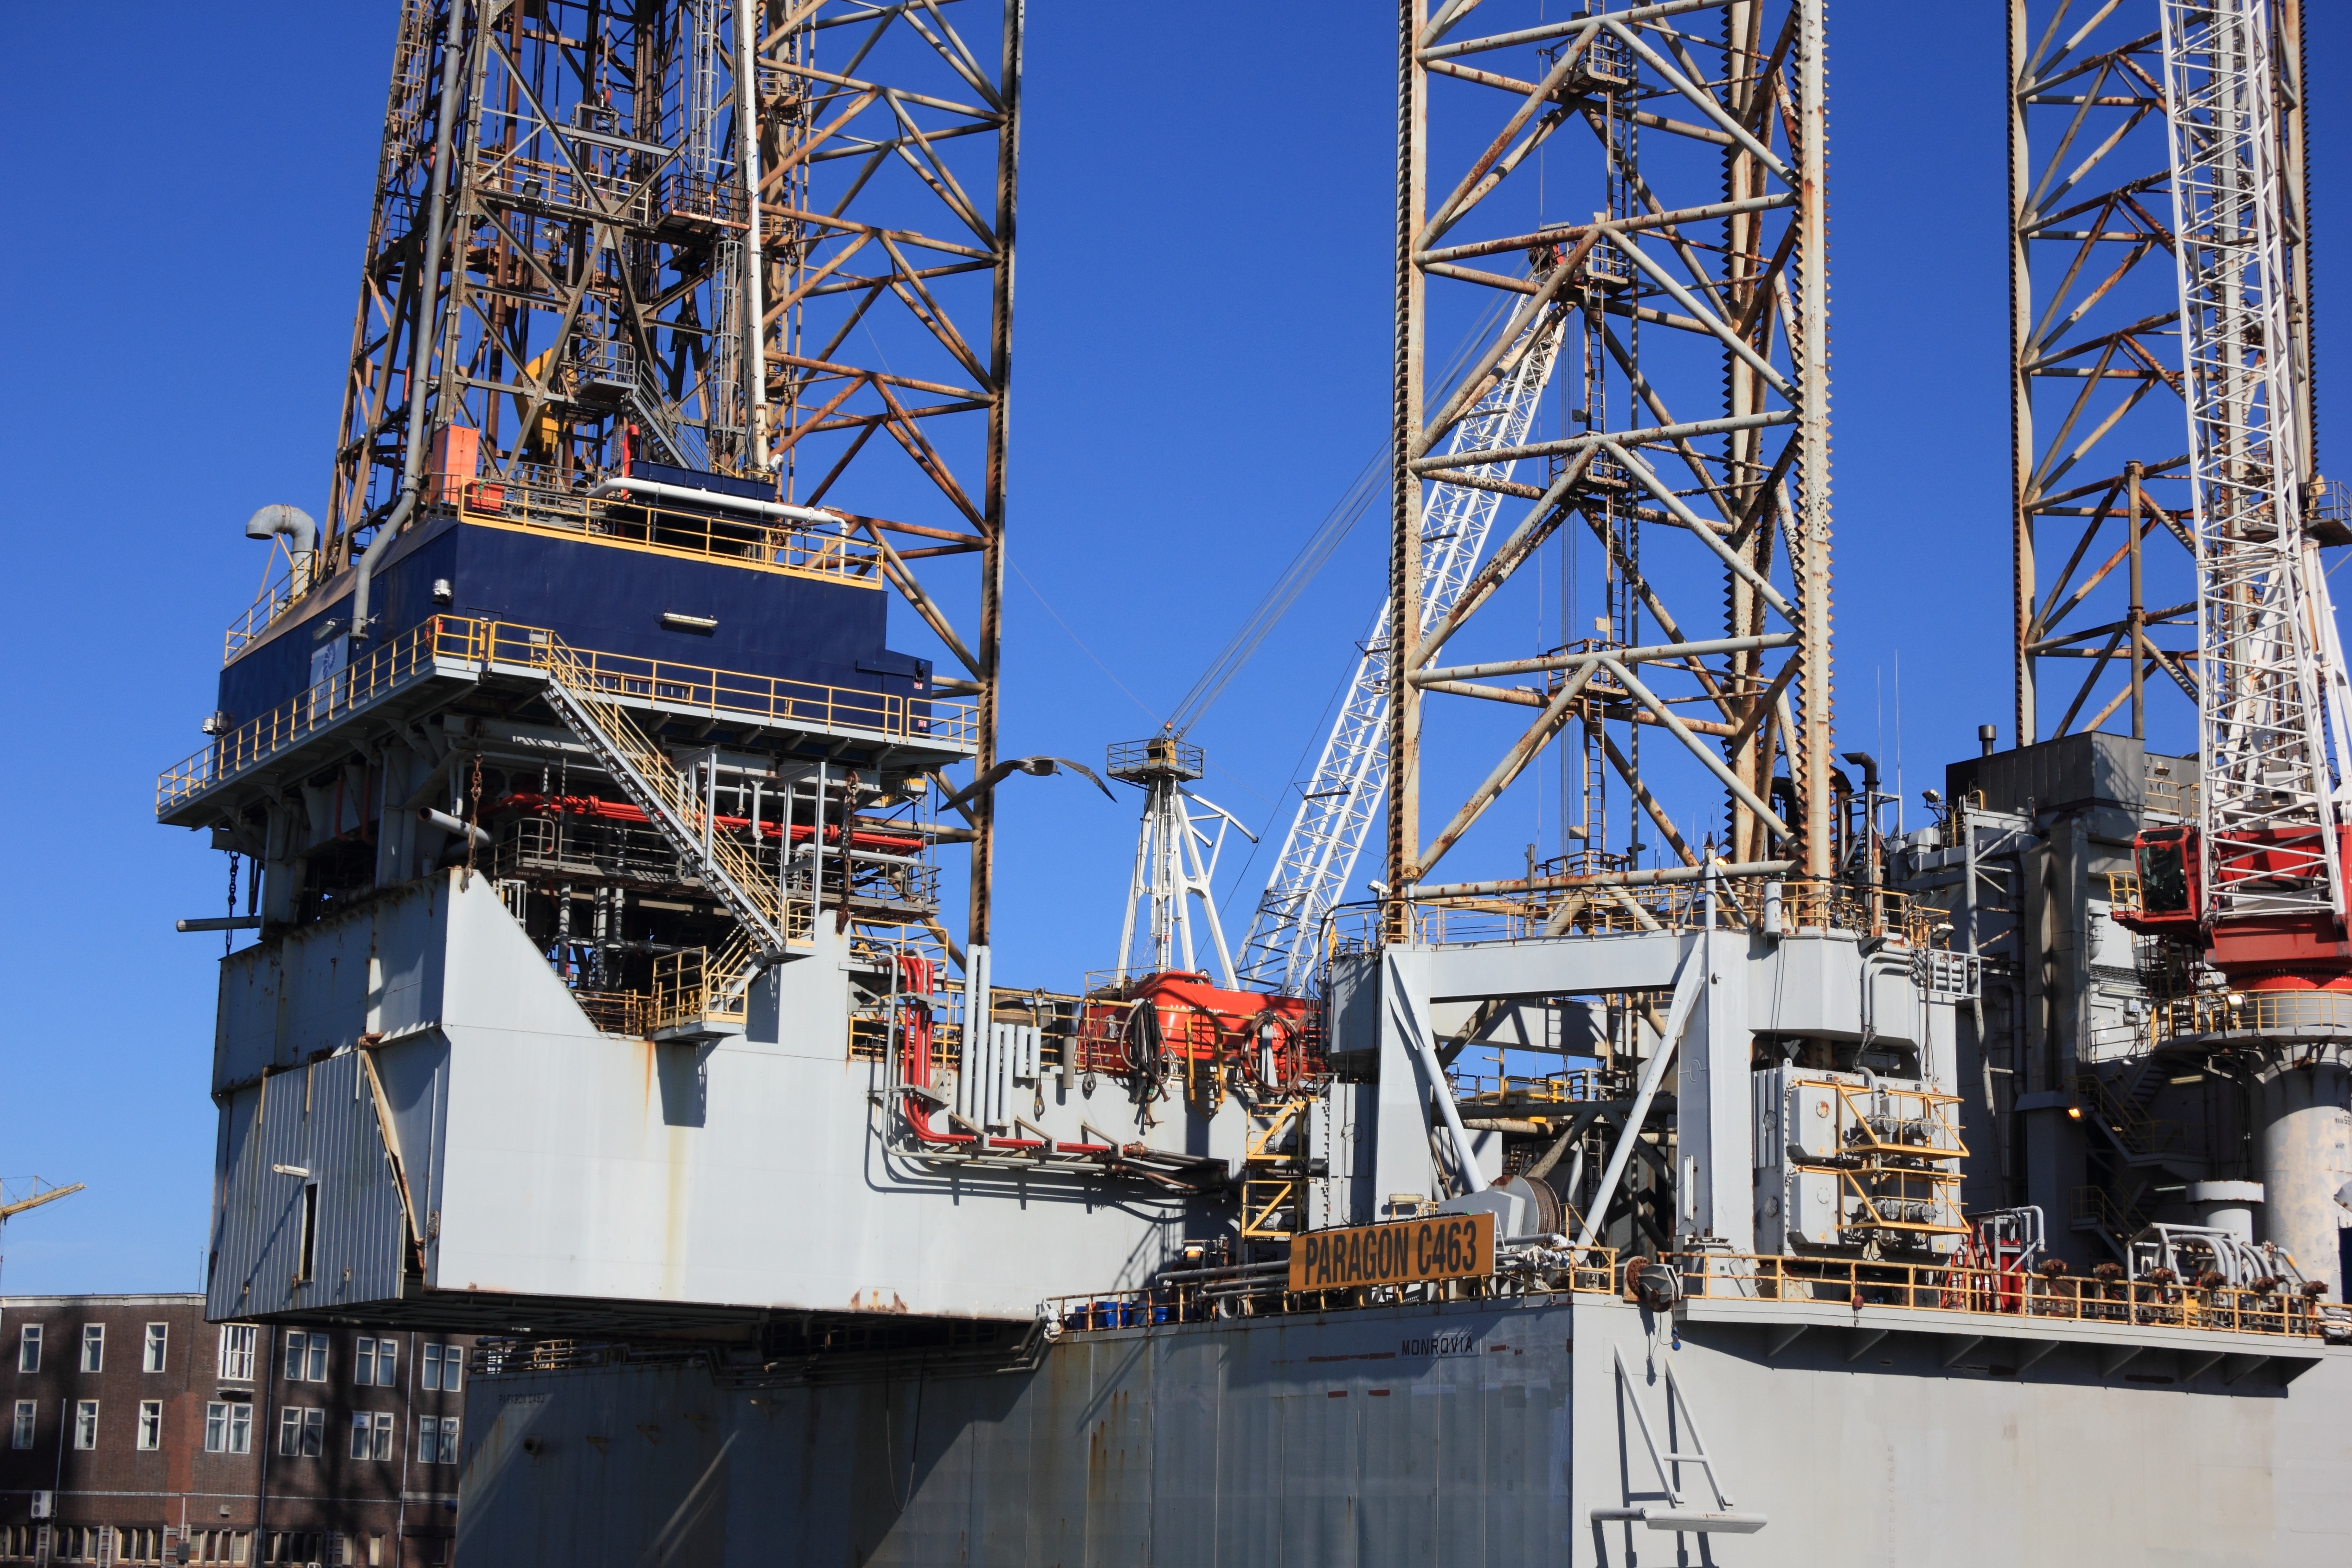
vehicle, mast, harbor, industry, port, drill, holland, netherlands, oil, drilling, offshore, rig, ijmuiden, paragon, c463, freight transport, construction equipment, jackup rig, offshore drilling, crane vessel floating